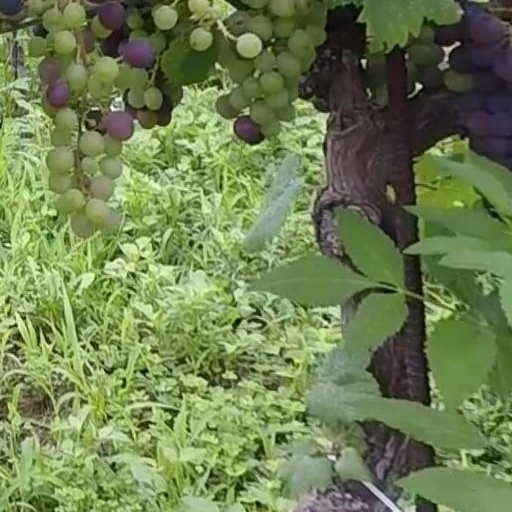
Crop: grape